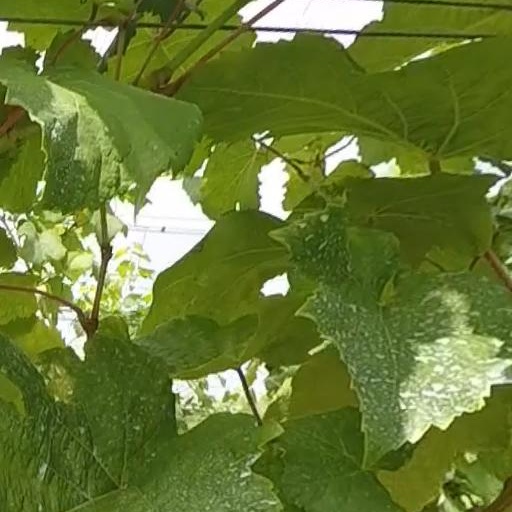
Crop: grape